Chandannagar

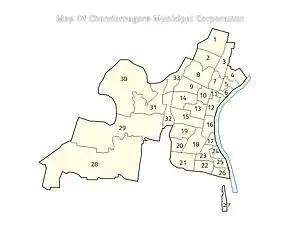
Map Of Chandannagore Municipal Corporation

India became independent from Britain in 1947. In June 1948, the French Government held a plebiscite which found that 97% of Chandannagar's residents wished to become part of India. In May 1950, the French allowed the Indian government to assume "de facto" control over Chandannagar, officially ceding the city to India on 2 February 1951. "De jure" transfer took place on 9 June 1952. The inhabitants were given the option to retain French nationality, like their counterparts in Pondicherry.